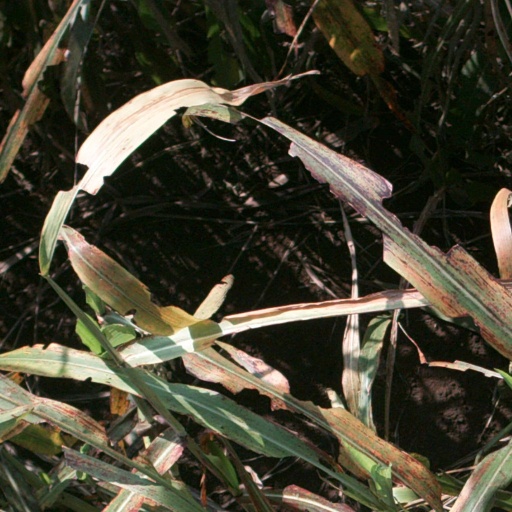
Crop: sorghum